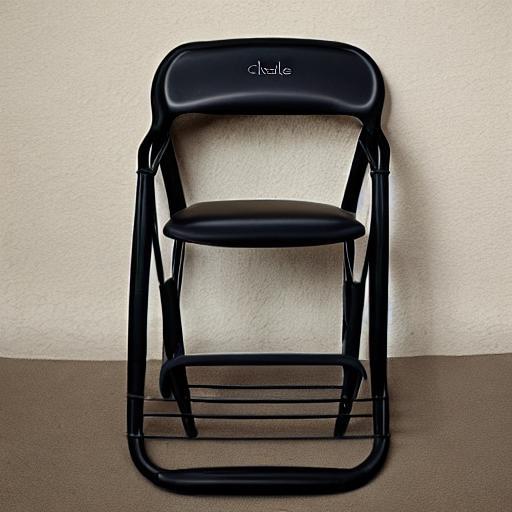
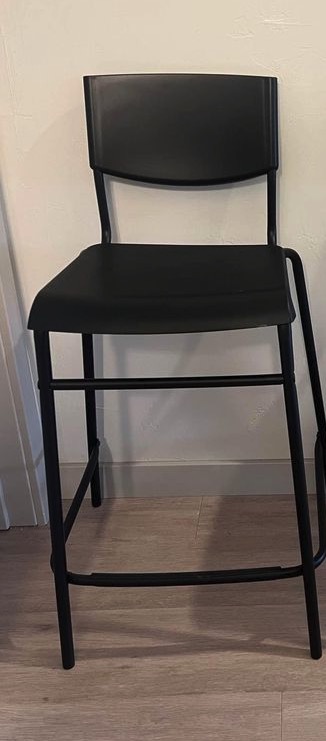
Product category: stool
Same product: no